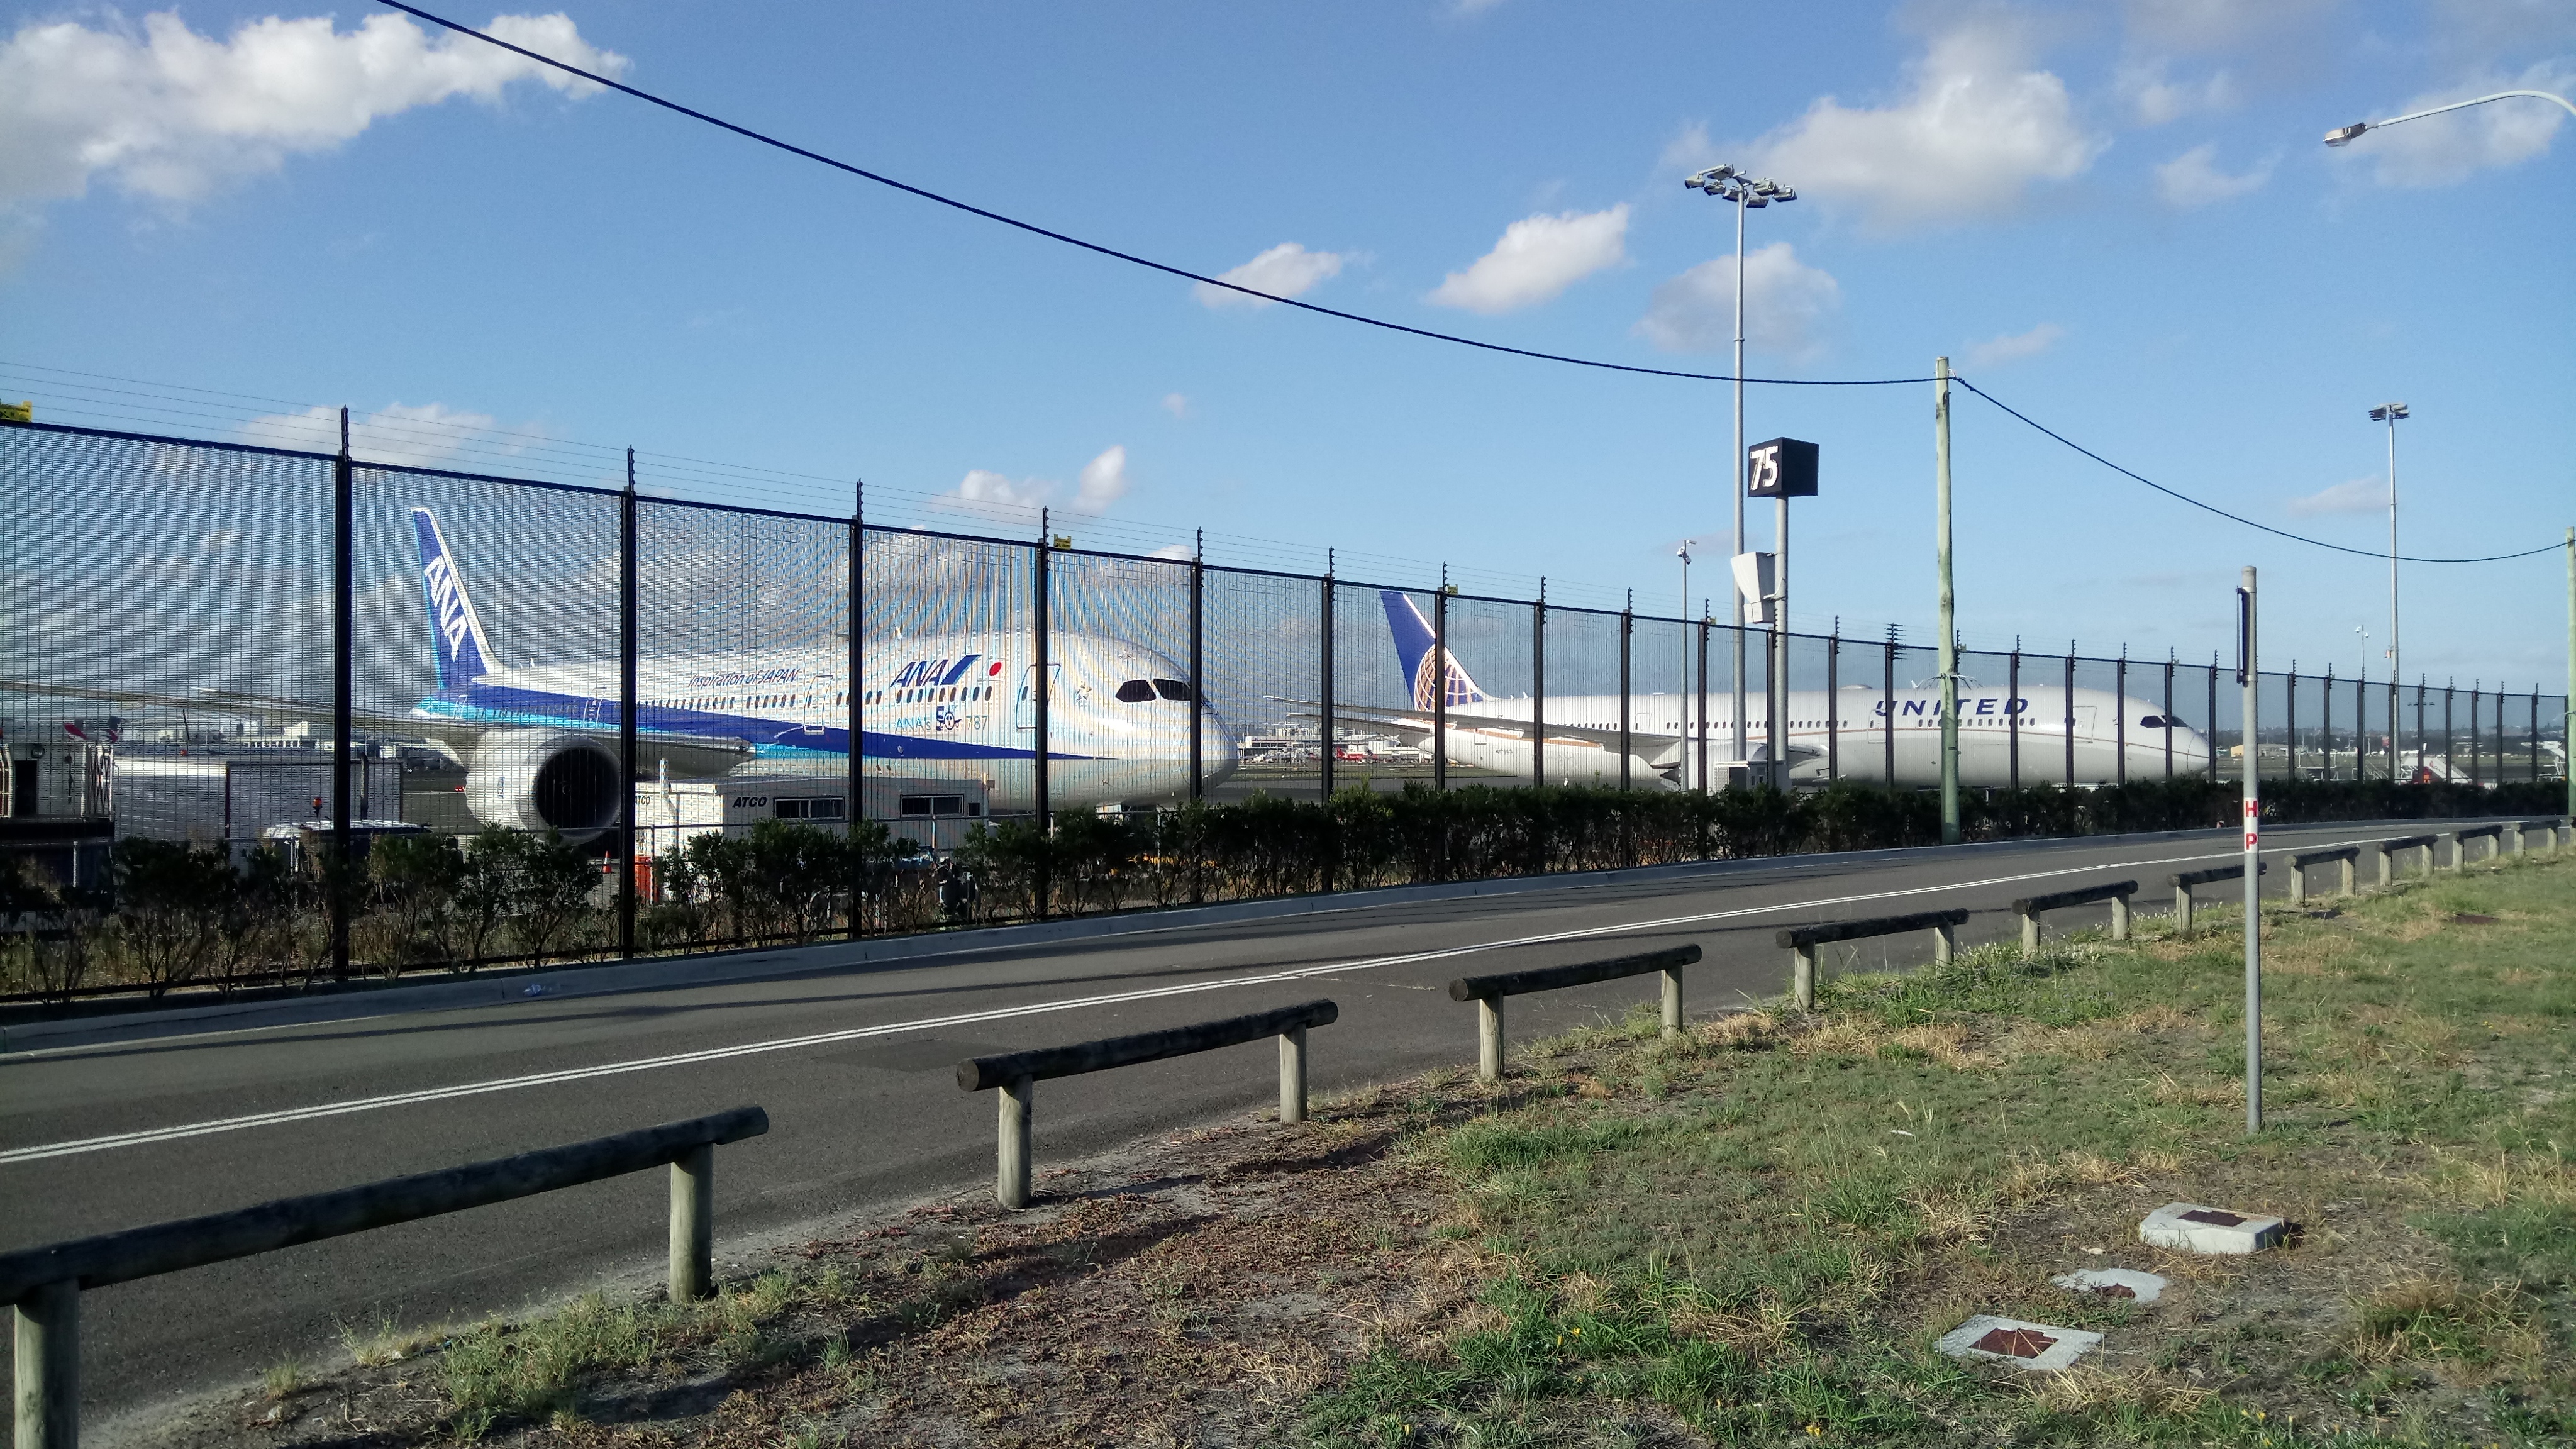
Sydney Airport, all nippon airways, united airlines, land vehicle, transport, track, train, sky, vehicle, public transport, rail transport, metropolitan area, residential area, railroad car, high speed rail, rolling stock, overpass, rapid transit, suburb, train station